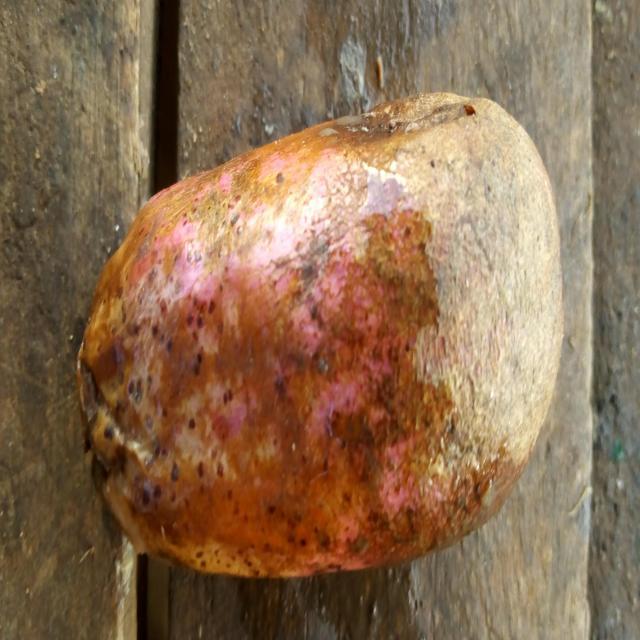
Plum grade: rotten